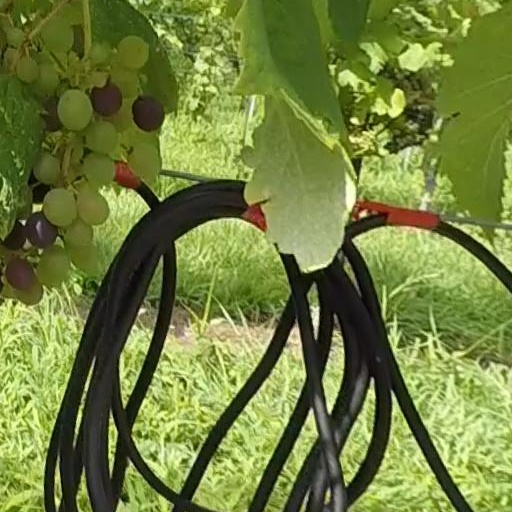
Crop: grape